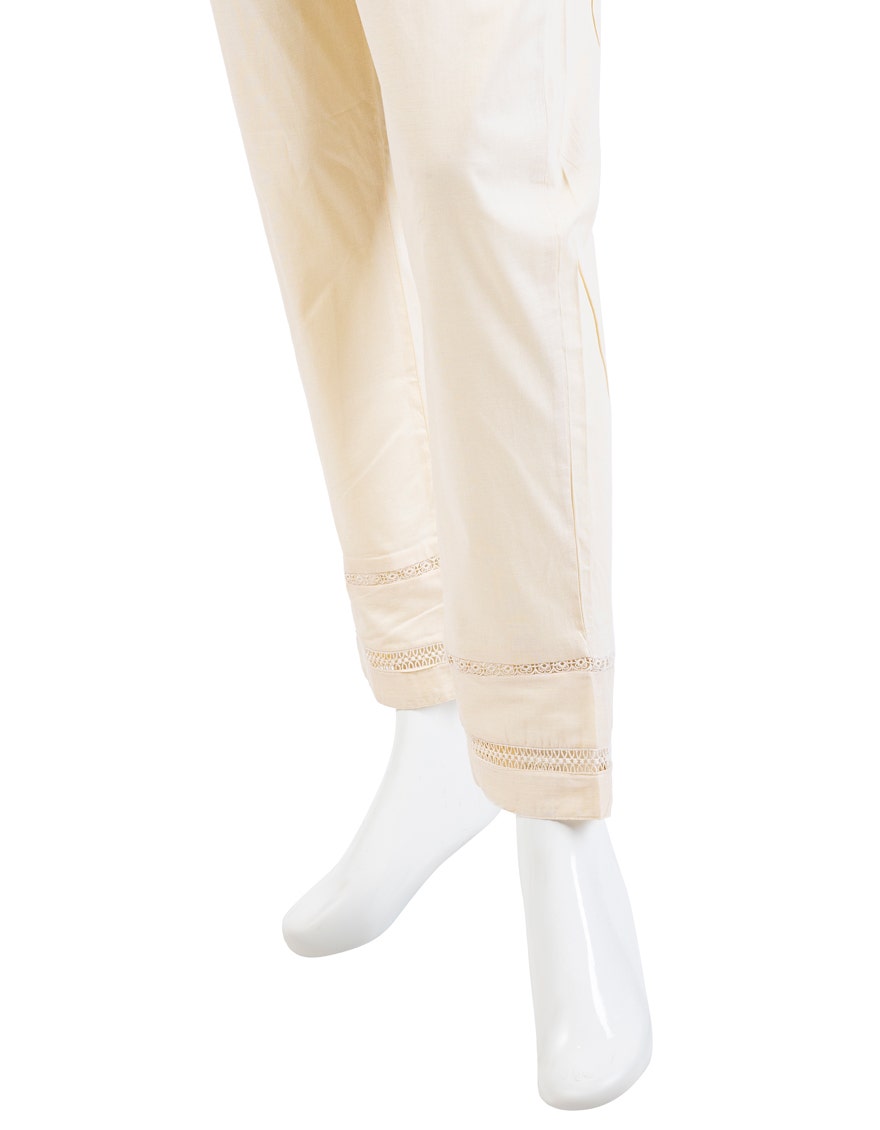
cream cotton pajamas pants